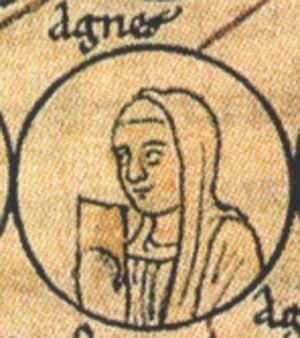
Agnès de Bourgogne
Agnès de Bourgogne ou Agnès de Mâcon, fille d'Otte-Guillaume, comte de Mâcon et comte palatin de Bourgogne et d'Ermentrude de Roucy, fille de Renaud de Roucy. Son père, Otte-Guillaume, est le fils d'Aubert Iᵉʳ d'Italie.